Queen's Own Worcestershire Hussars

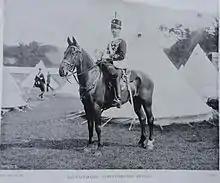
Worcestershire Yeomanry 1890s

The Queen's Own Worcestershire Hussars were formed in 1794, as the Worcestershire Yeomanry, when King George III was on the throne, William Pitt the Younger was the prime minister of Great Britain, and across the English Channel, Britain was faced by a French nation that had recently guillotined its king and possessed a revolutionary army numbering half a million men. The Prime Minister proposed on 14 March 1794 that the counties form a force of Volunteer Yeomanry Cavalry, which could be called on by the king to defend the country against invasion or by the lord lieutenant to subdue any civil disorder within the country.